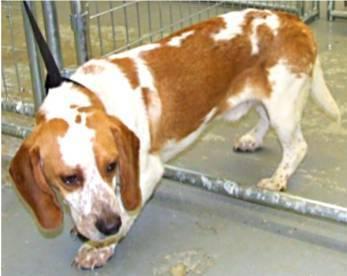
dog